Screamin' Scott Simon

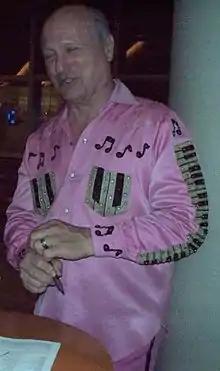
Simon in 2009

Scott Jared Simon (December 9, 1948 – September 5, 2024), also known as Screamin' Scott Simon, was an American pianist known for playing in Sha Na Na from April 1970 until the band's disbandment in December 2022.